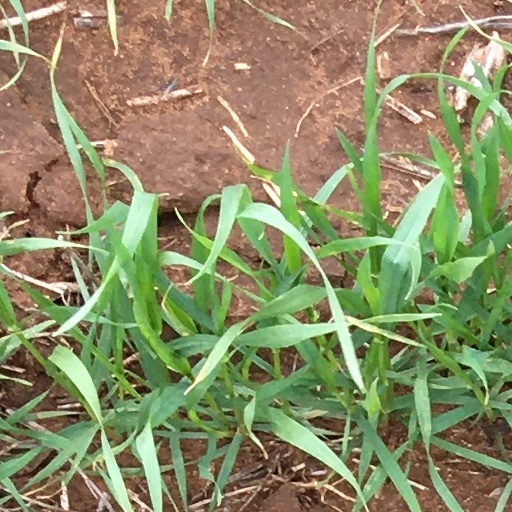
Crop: wheat